Teller Reindeer Station

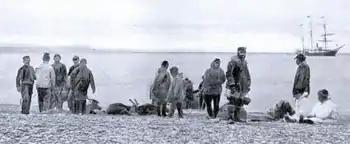
Landing the first herd of reindeer at Teller Station

At the opening of the reindeer station in 1892, Miner Bruce, of Nebraska, was appointed superintendent, and Bruce Gibson, of California, assistant superintendent. During the season, four Siberians were secured and brought over by Healy as the principal herders. With these were placed several Inupiat men, who were to learn the trade of herding reindeer. Upon June 30, 1893, the incumbency of Bruce and Gibson having terminated, William Thomas Lopp, of the American Missionary Association station at Cape Prince of Wales, was appointed superintendent of the reindeer station. As he could not immediately remove from the mission station to the reindeer station, Healy detailed Lieutenant C.M. White, USRCS, as acting superintendent, until Lopp could take charge. Being unable to secure an assistant from the States, John Grubin, quartermaster on USRC "Bear" was allowed his discharge papers and made assistant superintendent of the station. The four Siberian herders during the summer were returned to their homes, and one of them, after a visit, returned for a second year. With him, three others were secured who came over for the first time. In the autumn, nine Inupiat apprentices entered upon a course of instruction.